Question: Please indicate a possible affordance area of the sit_on_bench that can be used for sitting
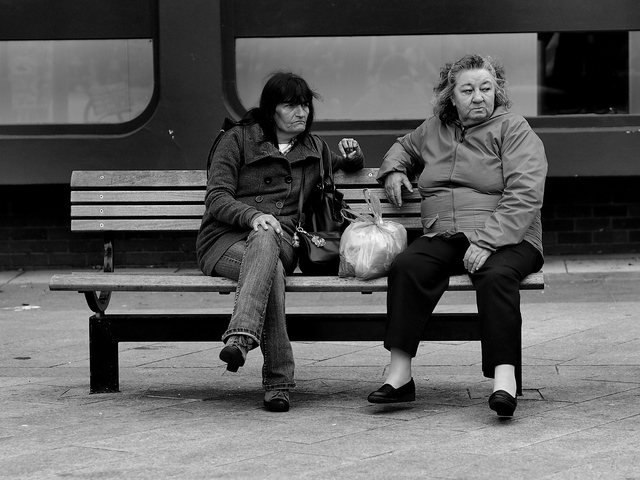
Answer: [49.5, 264.5, 540.5, 289.5]